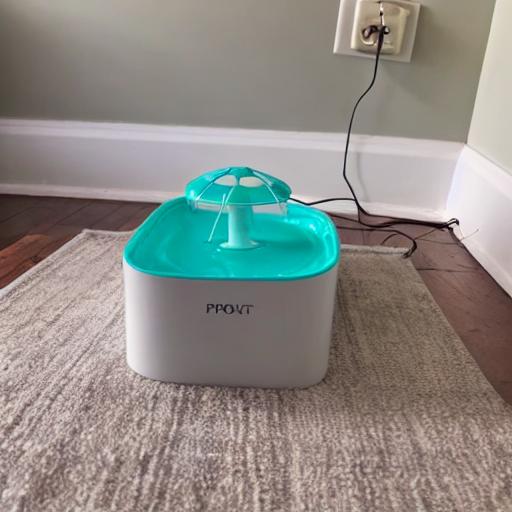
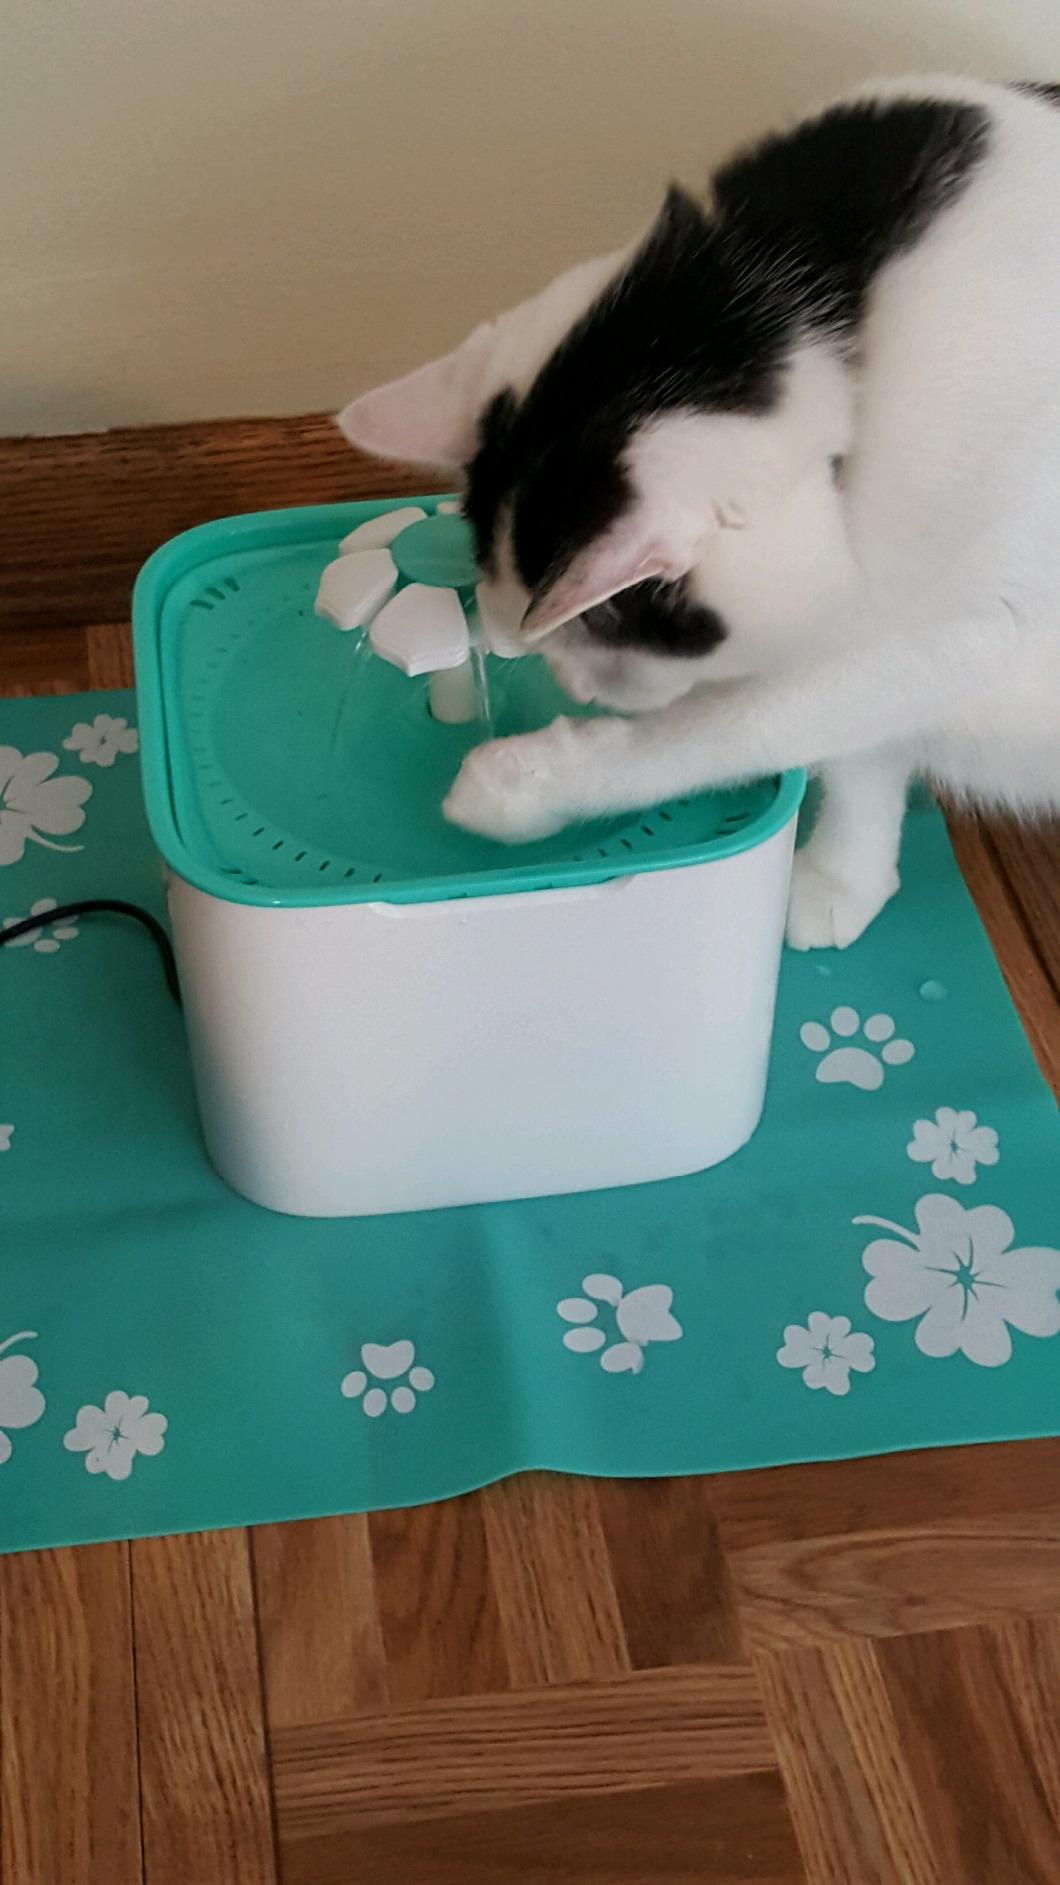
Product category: items_bowl
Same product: no